Acharya Nagarjuna University

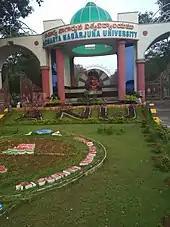

Acharya Nagarjuna University (IAST: "Ācārya Nāgārjuna Vișvavidyālaya") is a state university in Namburu, Guntur district, Andhra Pradesh, India.